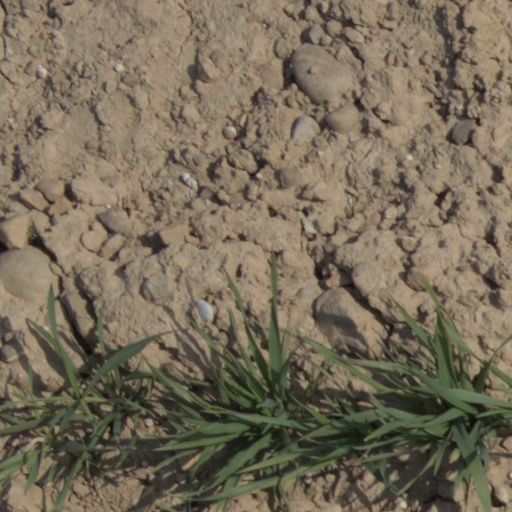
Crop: wheat